Isobaric labeling

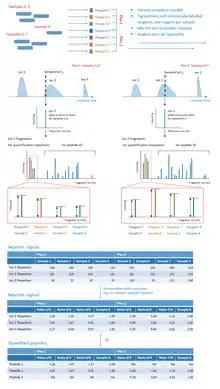
Isobaric labeling proteomic workflow with 4 unique reagents in a set, and 7 different biological samples combined into 2 labeling groups (plexes). As the number of samples is higher than the number of reagents, the labeling should be performed in two batches.

Explained previously by (Lee, Choe, Aggarwal, 2017). A key benefit of isobaric labeling over other quantification techniques (e.g. label-free) is the multiplex capabilities and thus increased throughput potential. The ability to combine and analyze several samples simultaneously in one LC-MS run eliminates the need to analyze multiple data sets and eliminates run-to-run variation. Multiplexing reduces sample processing variability, improves specificity by quantifying the peptides from each condition simultaneously, and reduces turnaround time for multiple samples. Without multiplexing, information can be missed from run to run, affecting identification and quantification, as peptides selected for fragmentation on one LC-MS/MS run may not be present or of suitable quantity in subsequent sample runs. The current available isobaric chemical tags facilitate the simultaneous analysis of 2 to 11 experimental samples.